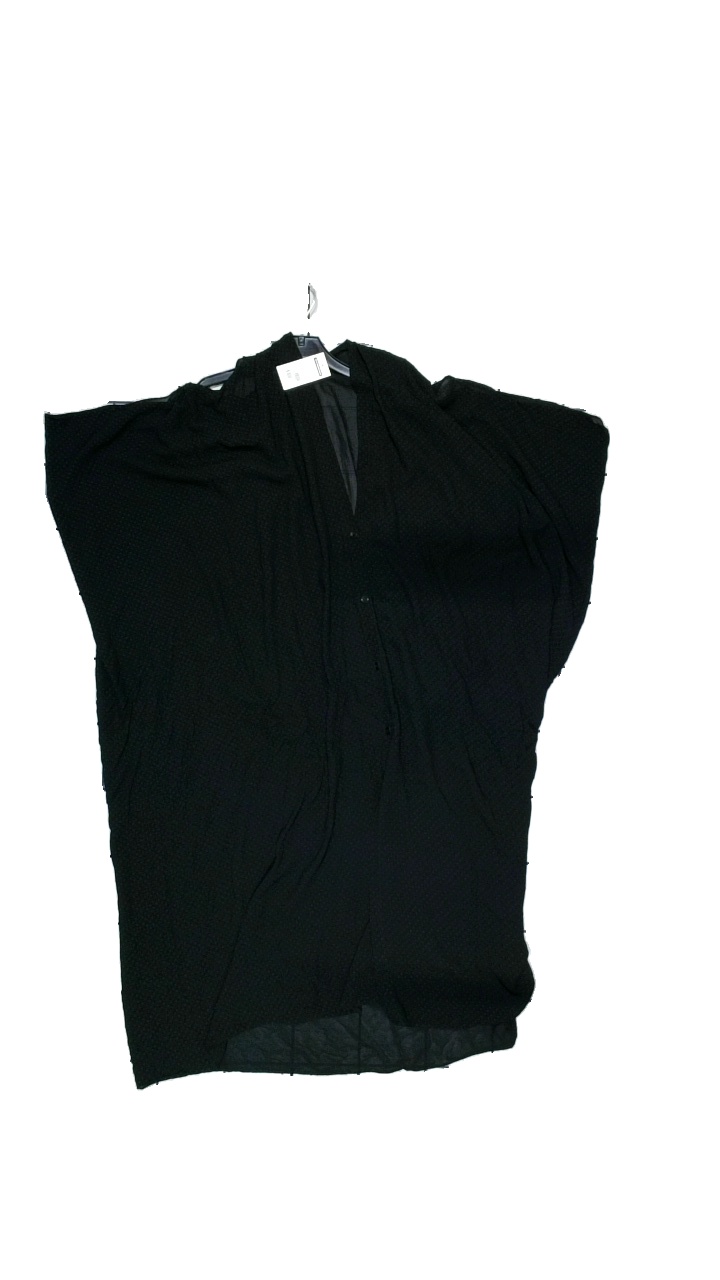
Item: Blouse (Ladies)
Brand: Rodebjer
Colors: Black
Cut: Oversize
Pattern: Dots
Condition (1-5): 4
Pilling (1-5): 5
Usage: Reuse
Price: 250-400